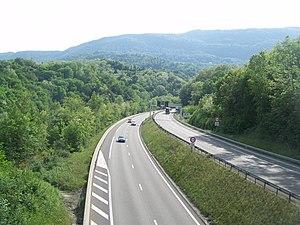
Vue de l'autoroute A43 peu avant son entrée dans le tunnel sous l'Épine près de Chambéry en Savoie.
En France, l'autoroute A43 relie Lyon à Modane pour rejoindre le tunnel du Fréjus en direction de l'Italie. Elle est divisée en deux sections séparées par la route nationale 201 au niveau de Chambéry. Le début du tronçon au sud de Chambéry est commun avec l'A41. Sa partie supérieure, entre Aiton et le tunnel du Fréjus, est appelée Autoroute de la Maurienne.
La Motte-Servolex est une commune française située dans le département de la Savoie, en région Auvergne-Rhône-Alpes.